Arab Serai

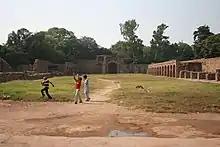
Arab Ki Sarai Abadi Area

This building contains arched cells against its enclosure walls. Presently, the cells are in ruins. The northern gate is the only structure of the building which is intact. The gate measures in height and is made of quartzite with red sandstone and is inlaid by marble. The octagonal shaped gate chamber was crowned by a dome at the time of its construction, but since then the dome has collapsed. A balcony window is present over the arch of the main gateway and is supported by six brackets. On each side of the gateway at the same level, more balcony windows crowned by a pyramidal dome are present. The domes are covered with yellow and blue tiles.